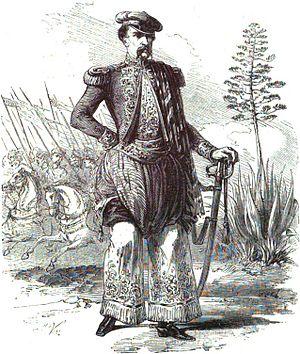
Le Général Urquiza.Português: O General Urquiza.
La bataille de Caseros, ou bataille de Monte Caseros, eut lieu le 3 février 1852 à Caseros, aujourd’hui Estación El Palomar, dans la moyenne banlieue ouest de Buenos Aires, en Argentine. Elle opposa l’armée de Buenos Aires, commandée par le dictateur unitaire Juan Manuel de Rosas, à la Grande Armée, emmenée par Justo José de Urquiza et constituée par une coalition d’opposants au régime de Rosas, avec le renfort de troupes brésiliennes et uruguayennes.